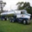
Label: truck